Aleppo

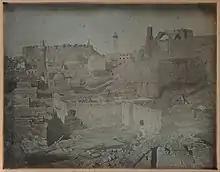
1842 daguerreotype by Joseph-Philibert Girault de Prangey (the earliest photograph of the city)

The Mamluk governor of the city became insubordinate to the central Mamluk authority in Cairo, and in Autumn 1261 the Mamluk leader Baibars sent an army to reclaim the city. In October 1271, the Mongols led by general Samagar took the city again, attacking with 10,000 horsemen from Anatolia, and defeating the Turcoman troops who were defending Aleppo. The Mamluk garrisons fled to Hama, until Baibars came north again with his main army, and the Mongols retreated.